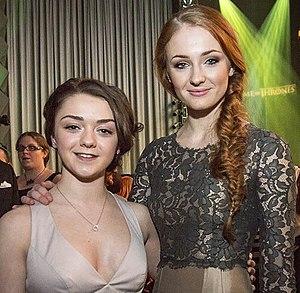
Sophie Turner, connue également sous le nom Sophie Turner Jonas, née le 21 février 1996 à Northampton dans les Midlands de l'Est, est une actrice britannique.